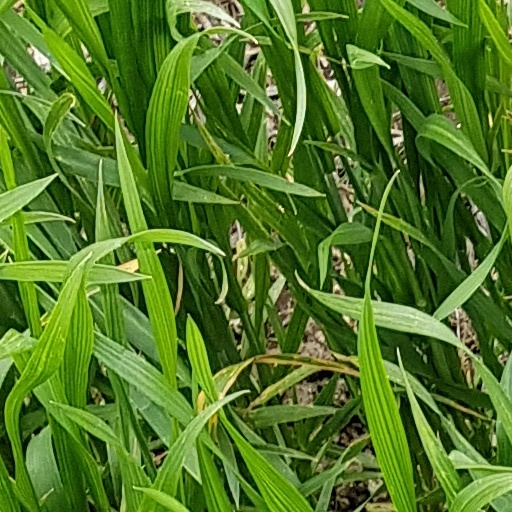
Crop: wheat